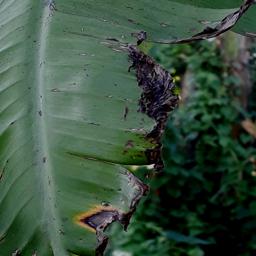
Label: POTASSIUM DEFICIENCY